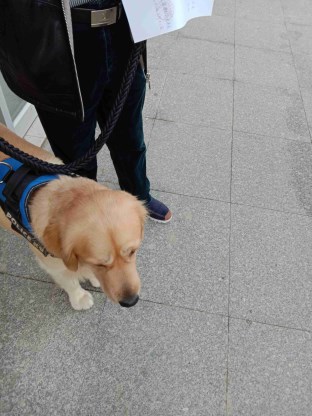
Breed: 5355-n000126-golden_retriever